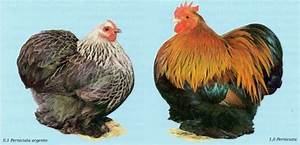
Label: gallina